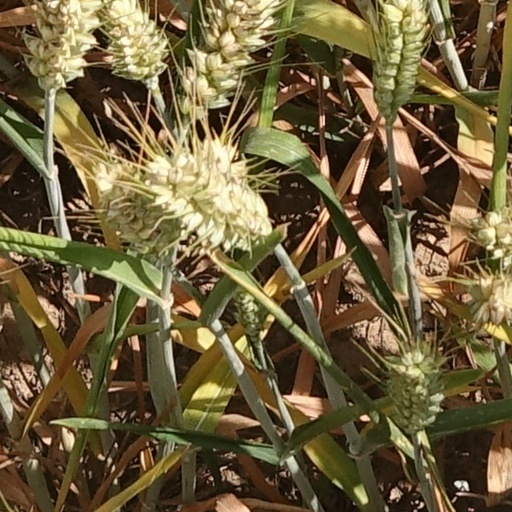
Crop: wheat